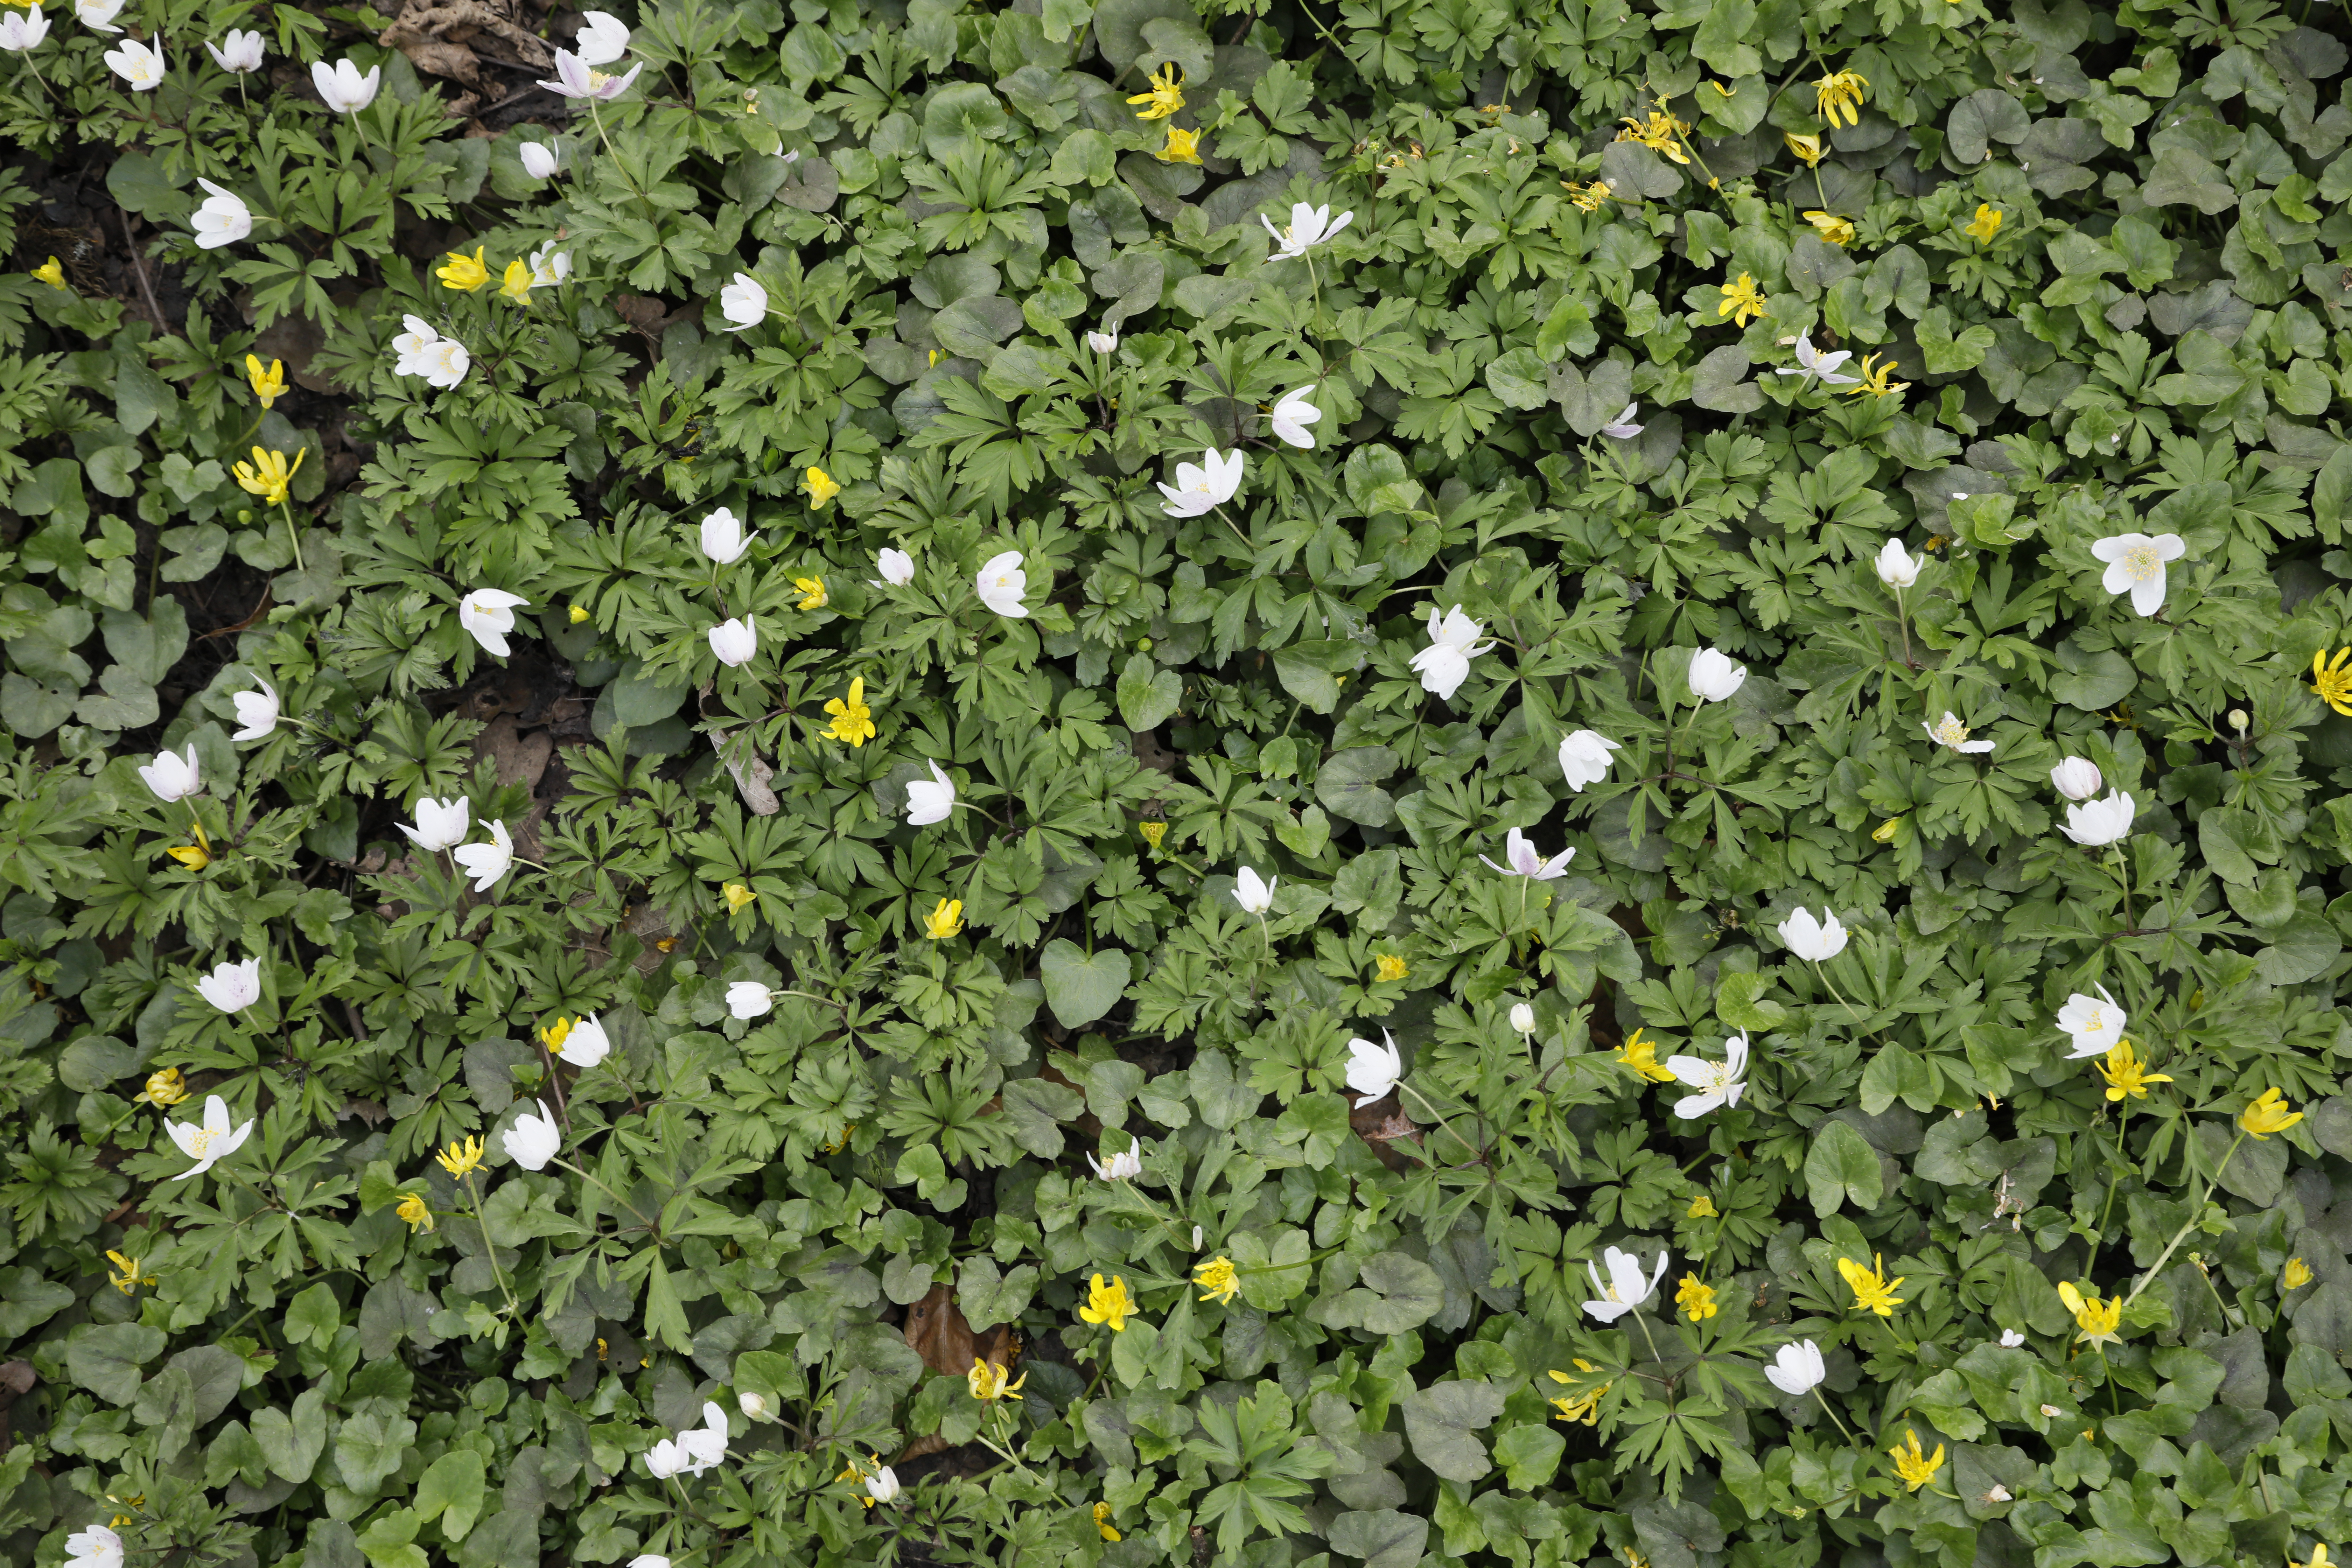
Plant species: Anemone nemorosa, Ficaria verna